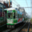
Label: streetcar